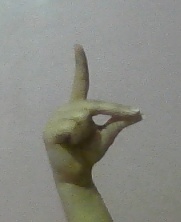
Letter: ta